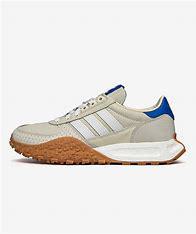
Brand: Adidas
Model: Retropy E5